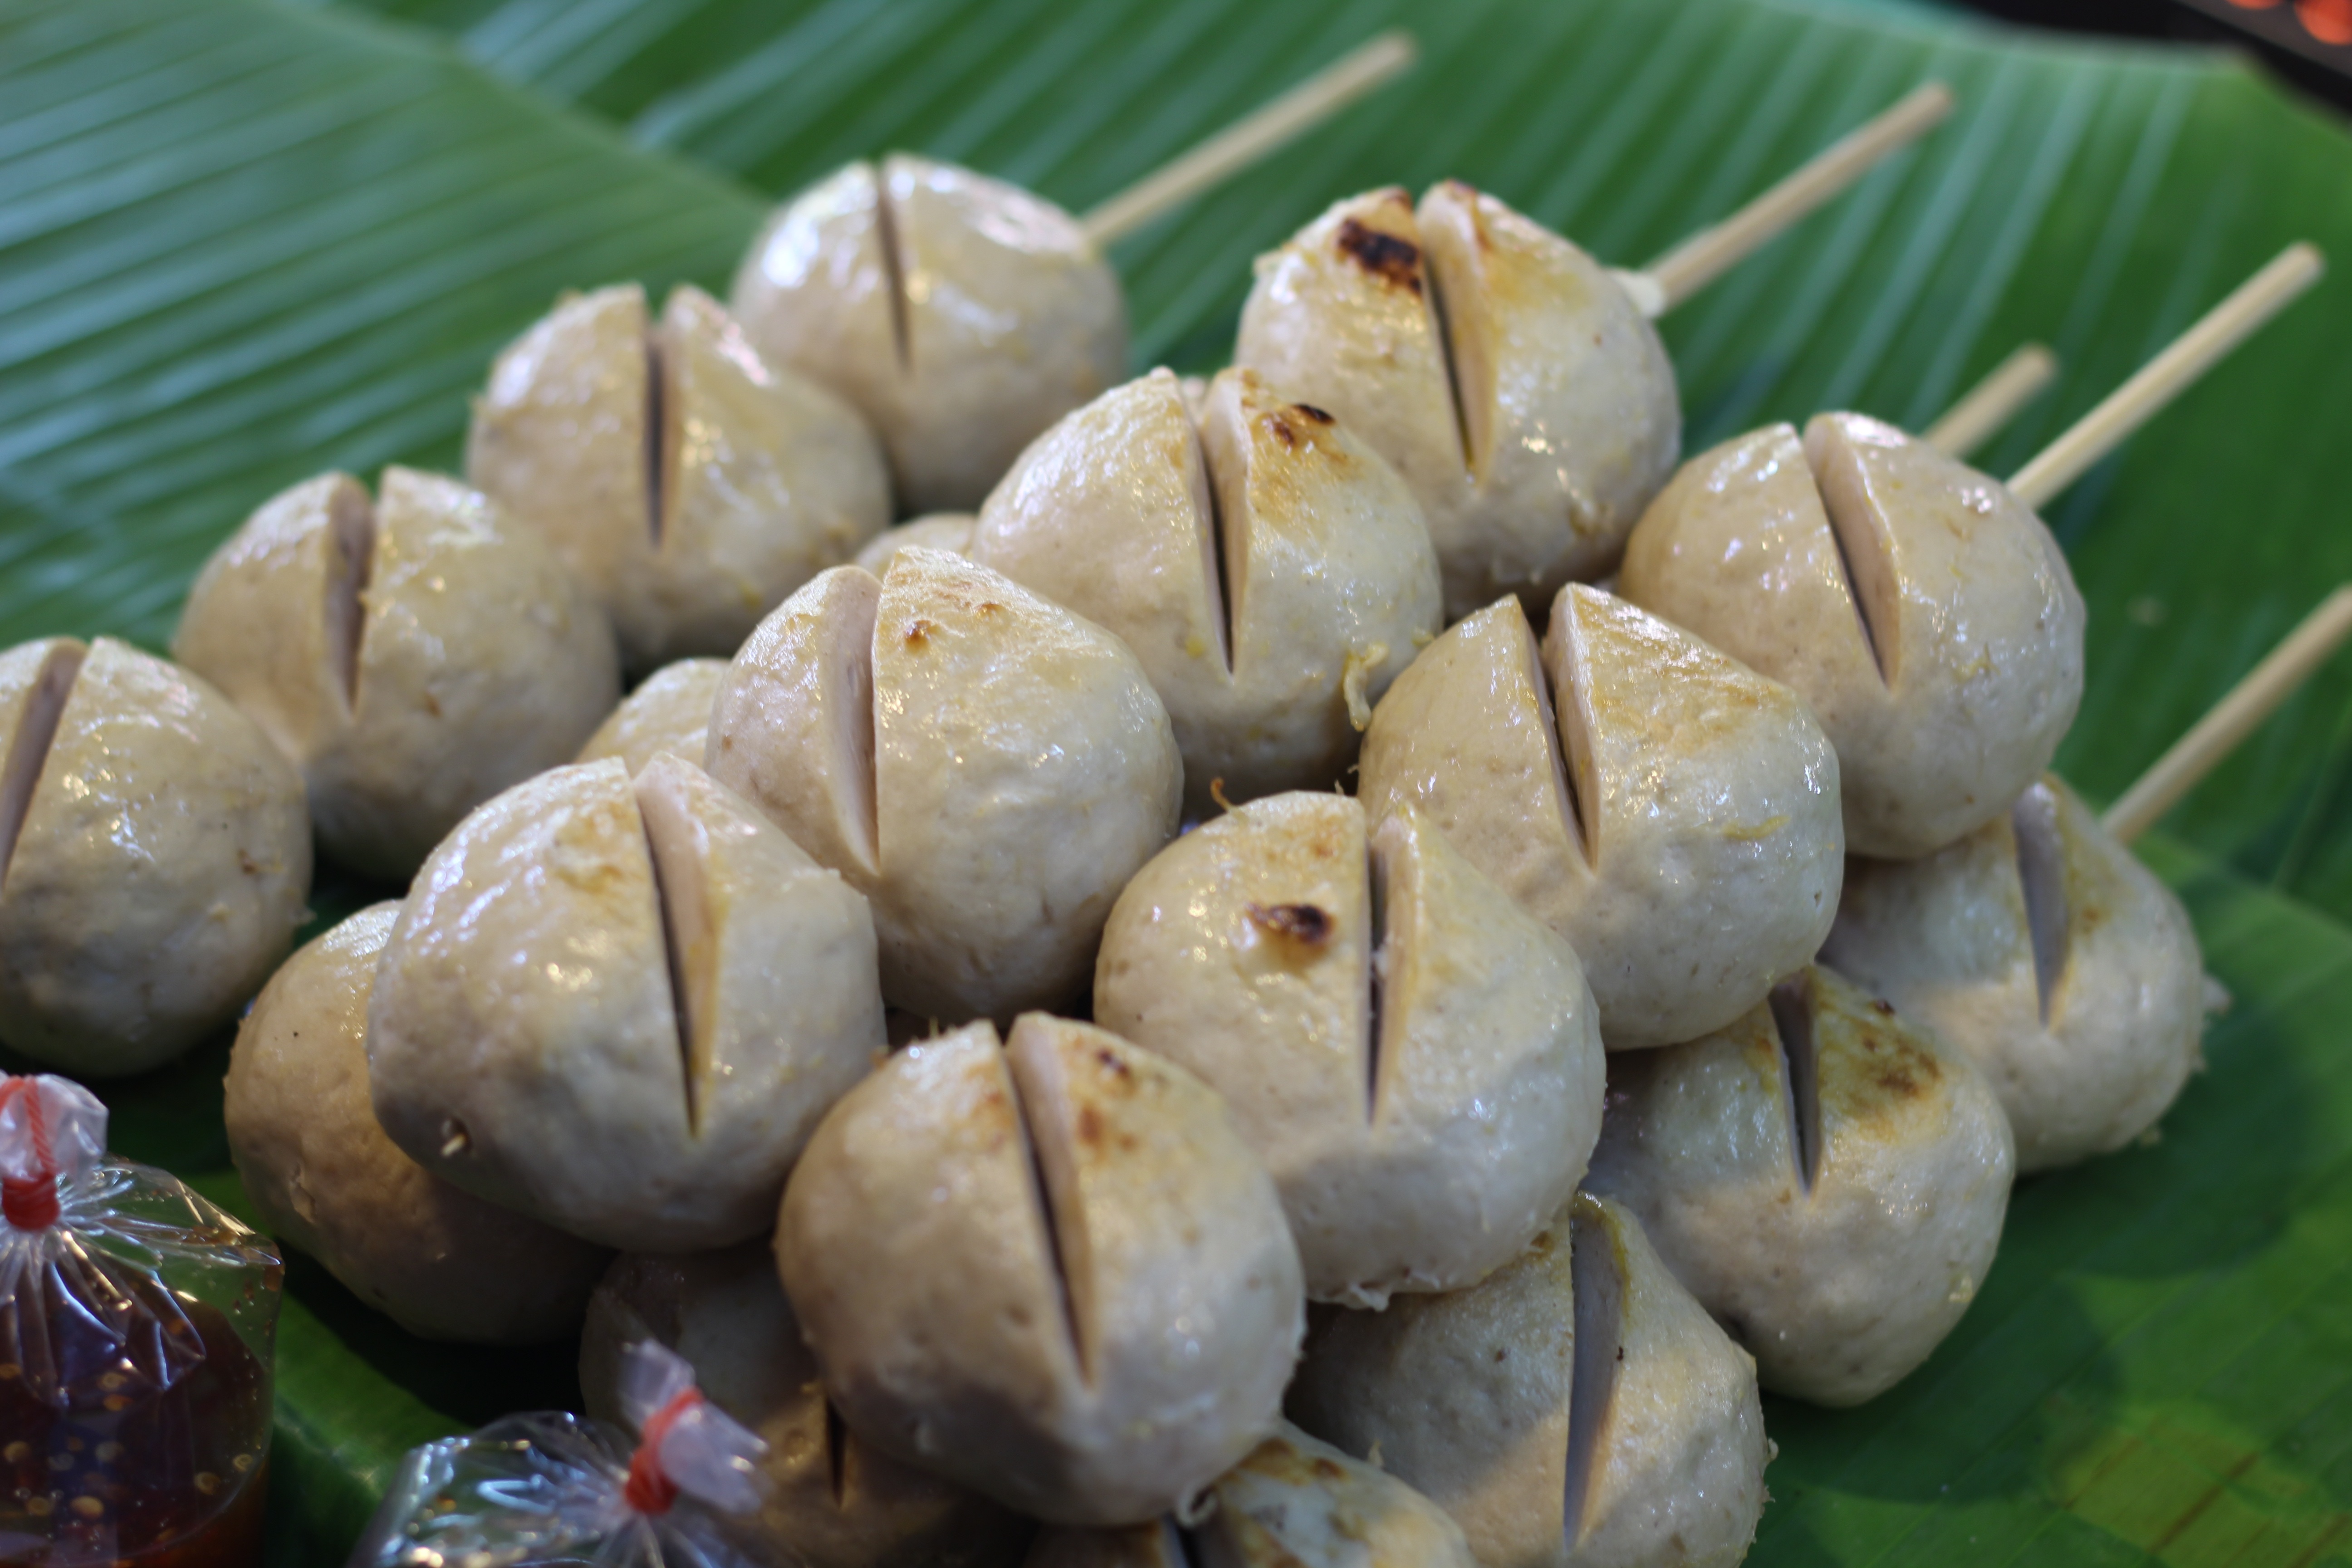
dish, food, produce, cuisine, delicious, asian food, chinese food, meat ball, southeast asian food